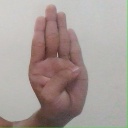
अक्षर: ब